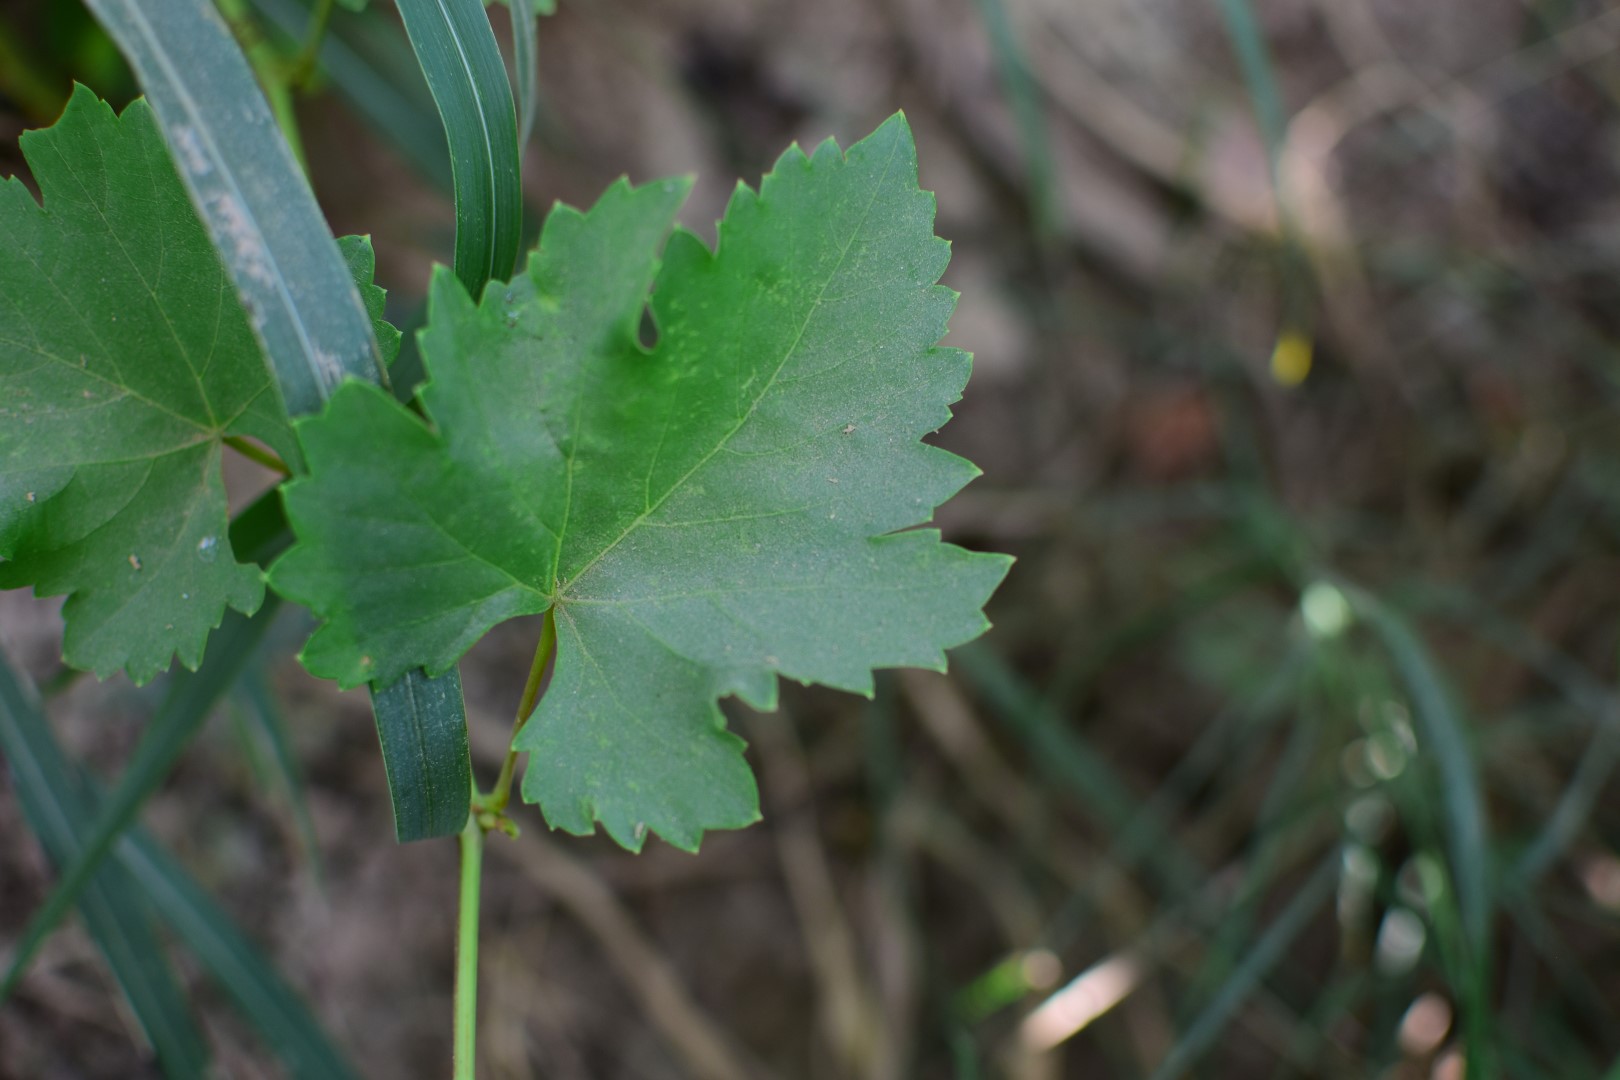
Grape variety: Frinsi